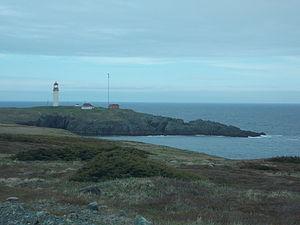
Le naufrage de l'Arctic, un bateau à roues à aubes de la Collins Line, eut lieu le 27 septembre 1854 au large de l'île de Terre-Neuve à la suite d'une collision avec le vapeur Vesta. Le navire transportait probablement plus de 400 personnes mais seulement 88 survécurent au naufrage dont la plus grande partie de l'équipage. La catastrophe fit scandale à l'époque car aucune femme ou enfant n'en réchappa notamment en raison de l'indiscipline de l'équipage.